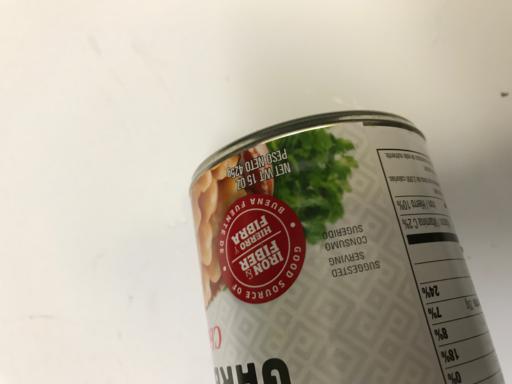
Label: metal